A Touch of the Sun (1956 film)

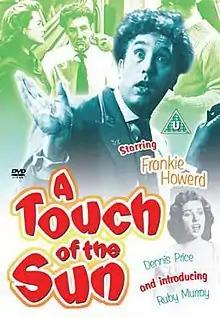

A Touch of the Sun is a 1956 British comedy film directed by Gordon Parry and starring Frankie Howerd, Ruby Murray and Dennis Price. It was written by Alfred Shaughnessy.